J. Caleb Boggs

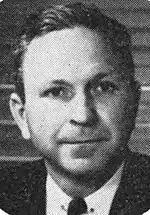
Boggs as governor

Boggs was elected Governor of Delaware in 1952, defeating incumbent Democratic Governor Elbert N. Carvel by 7,205 votes. he won a second term in 1956, defeating Democrat J. H. Tyler McConnell by 6,918 votes. He served as governor from January 20, 1953, to December 30, 1960, when he resigned because of his upcoming U.S. Senate term. As Governor Boggs restructured governmental agencies, and endorsed the merging of school districts and Increasing teachers’ salaries. a prominent issue of his tenure was school desegregation, he was a proponent of the municipal home rule. On April 2, 1958, he signed the bill that ended capital punishment in Delaware.